Rune Nergaard

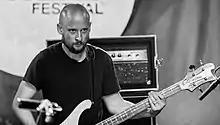
Rune Nergaard performing in 2019

Rune Nergaard (born 26 May 1983 in Bodø, Norway) is a Norwegian jazz musician (upright bass), known from bands like Bushman's Revenge, Marvel Machine, Scent of Soil, and Team Hegdal.